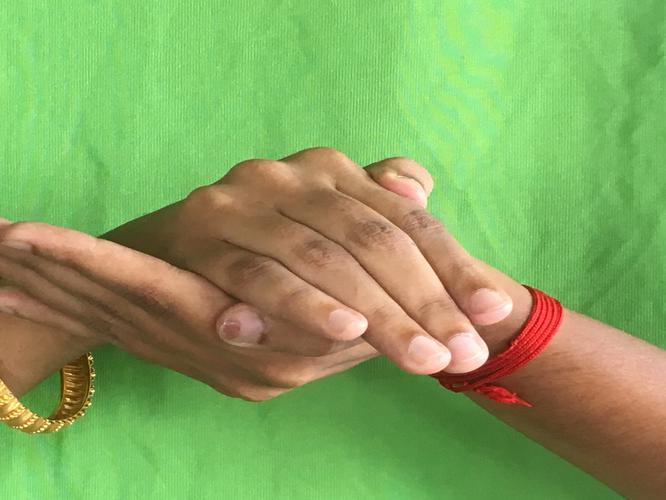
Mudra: Samputa
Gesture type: double_hand